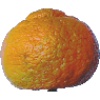
Label: Mandarine 1